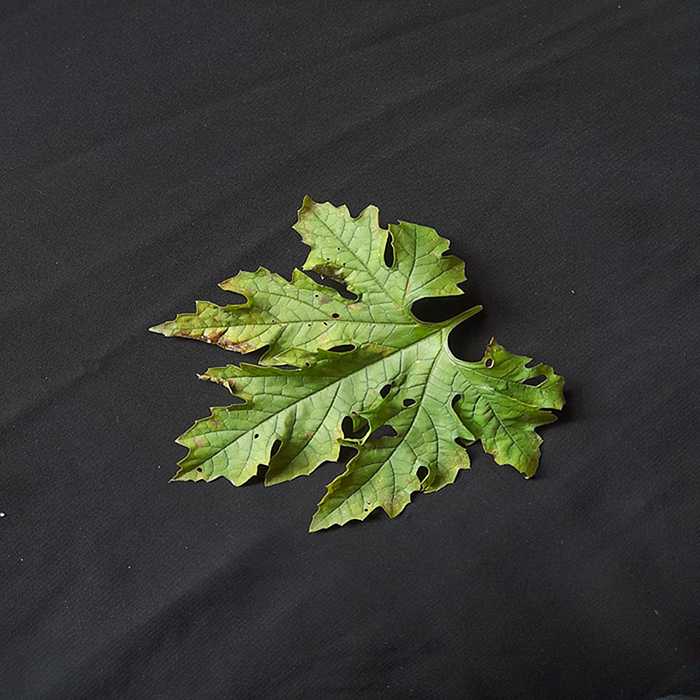
Plant: Bitter Gourd
Label: Downey mildew